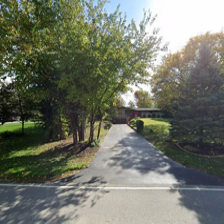
Label: streetView